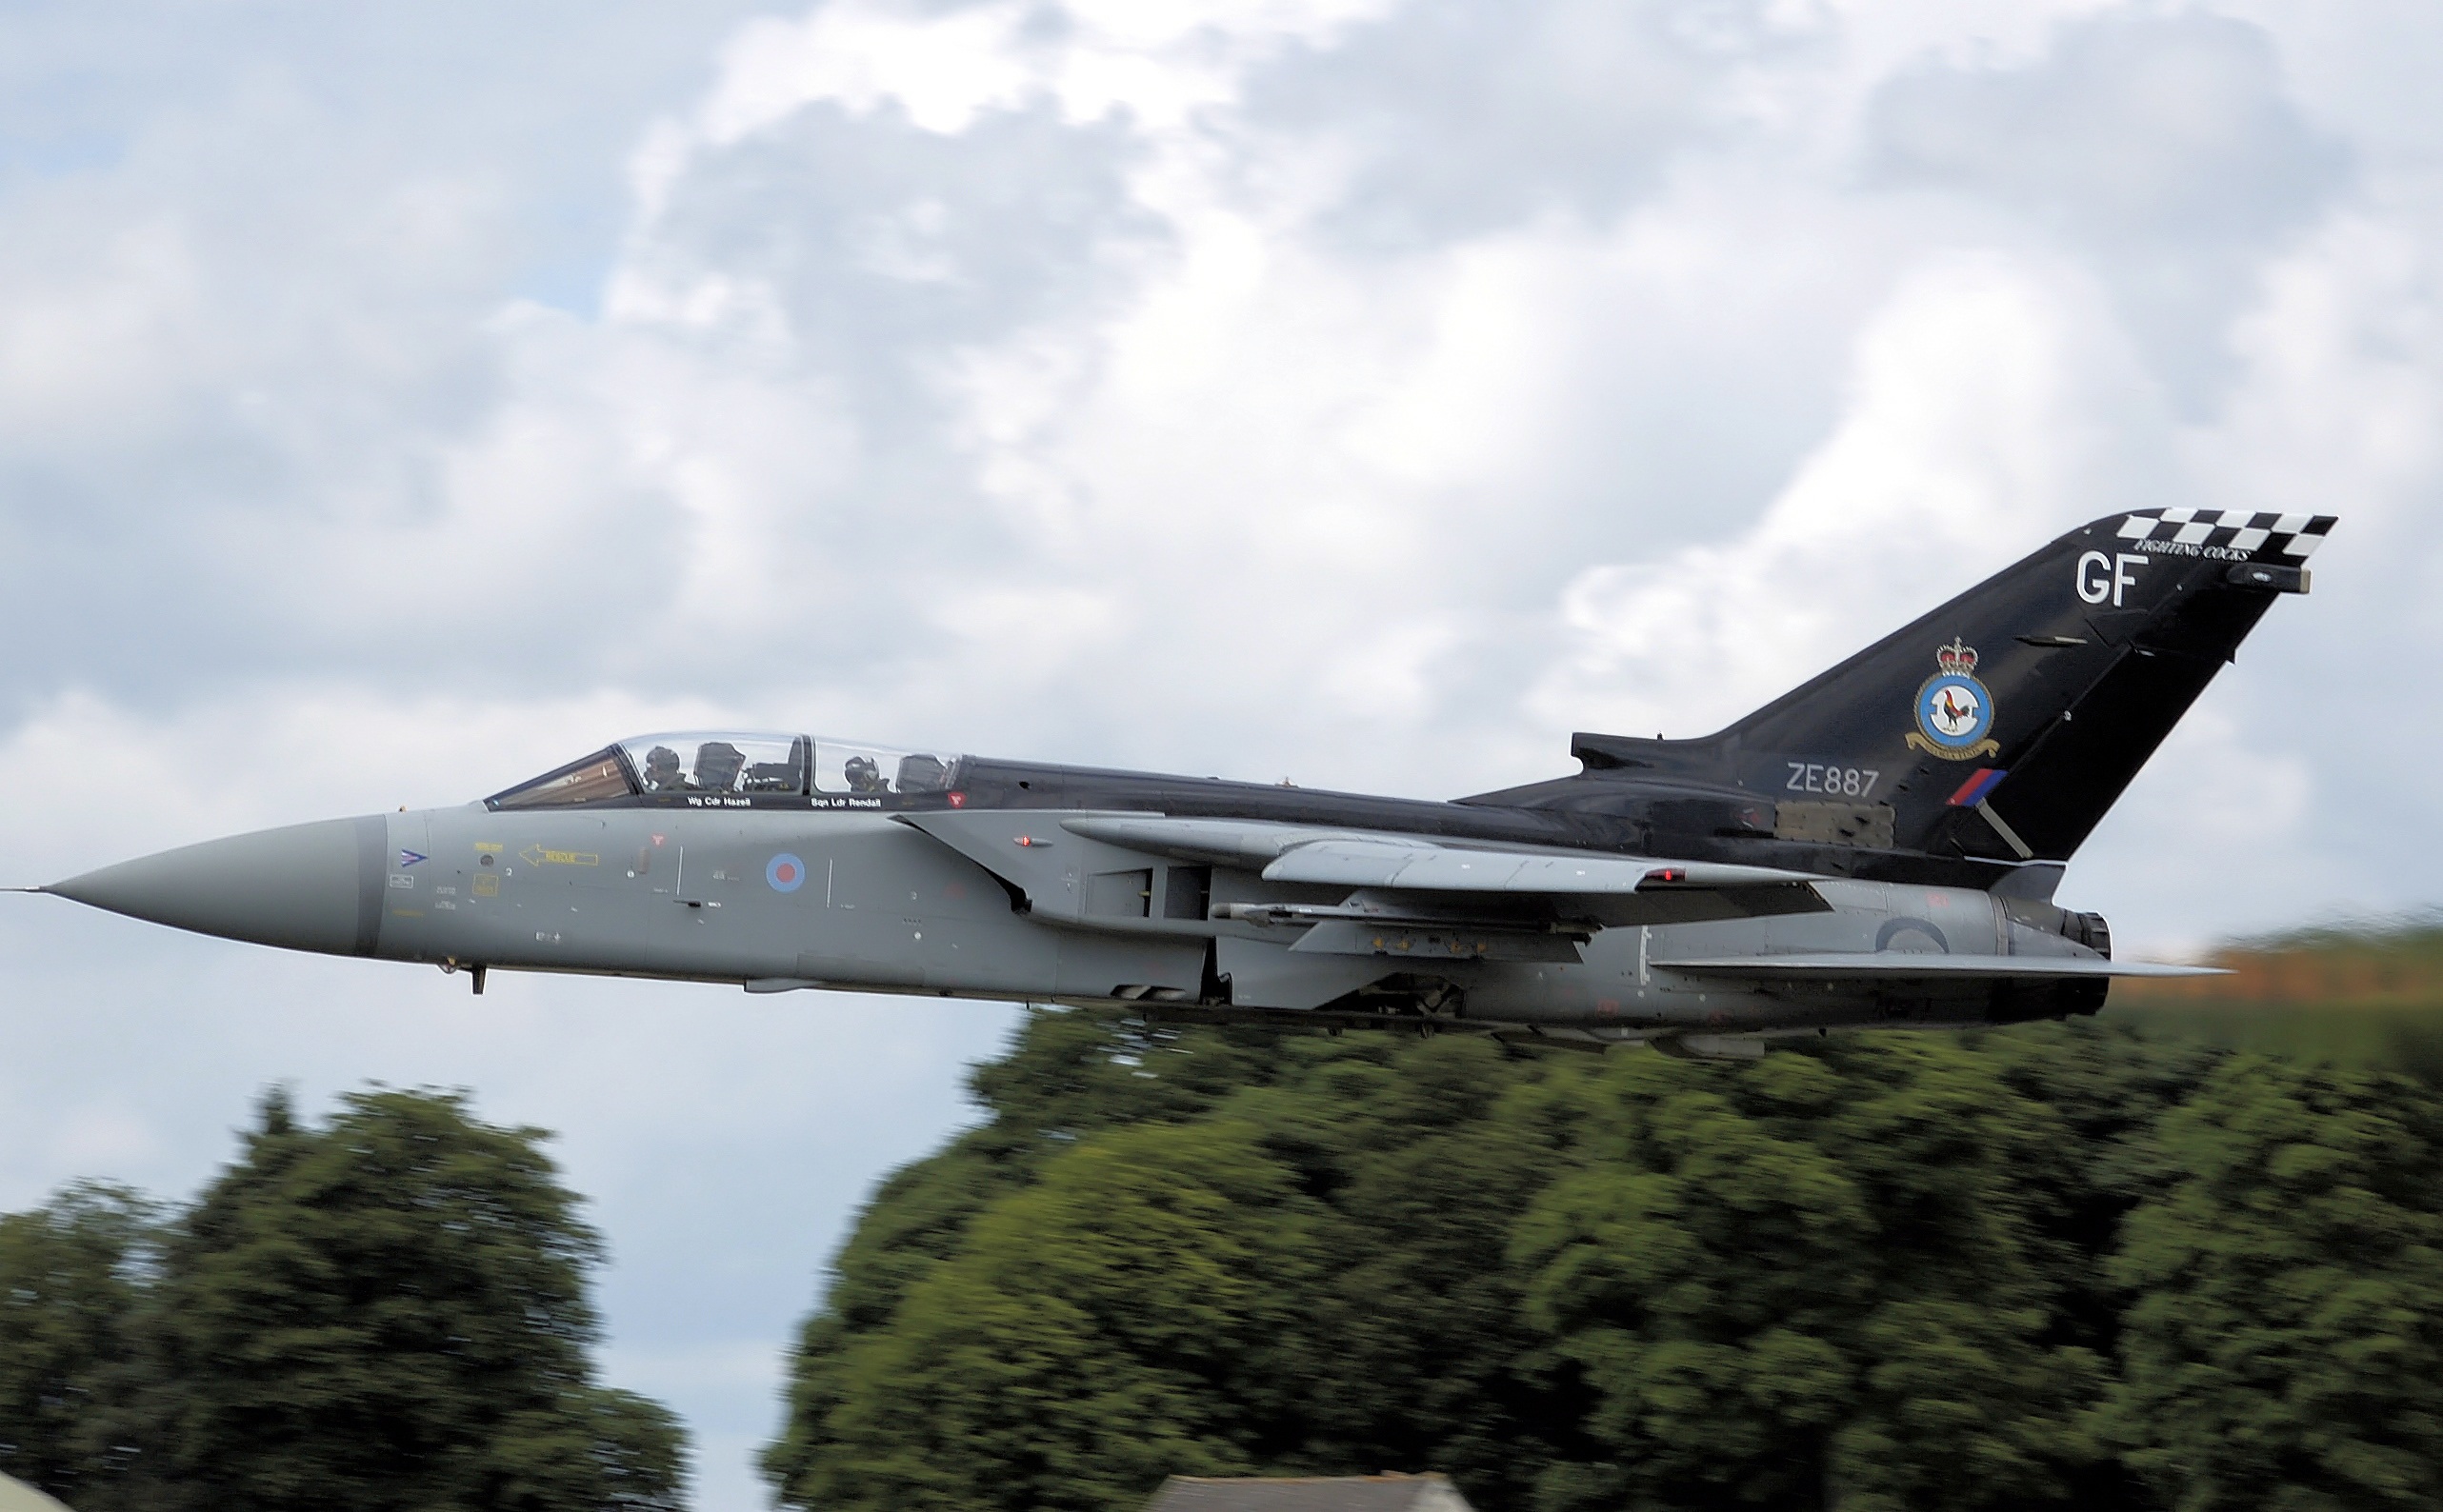
airplane, plane, aircraft, military, jet, vehicle, aviation, flight, alpha, fighter, takeoff, defense, air force, jet aircraft, fighter aircraft, military aircraft, atmosphere of earth, mcdonnell douglas fa 18 hornet, sukhoi su 35bm, mcdonnell douglas f 15 eagle, mcdonnell douglas f 4 phantom ii